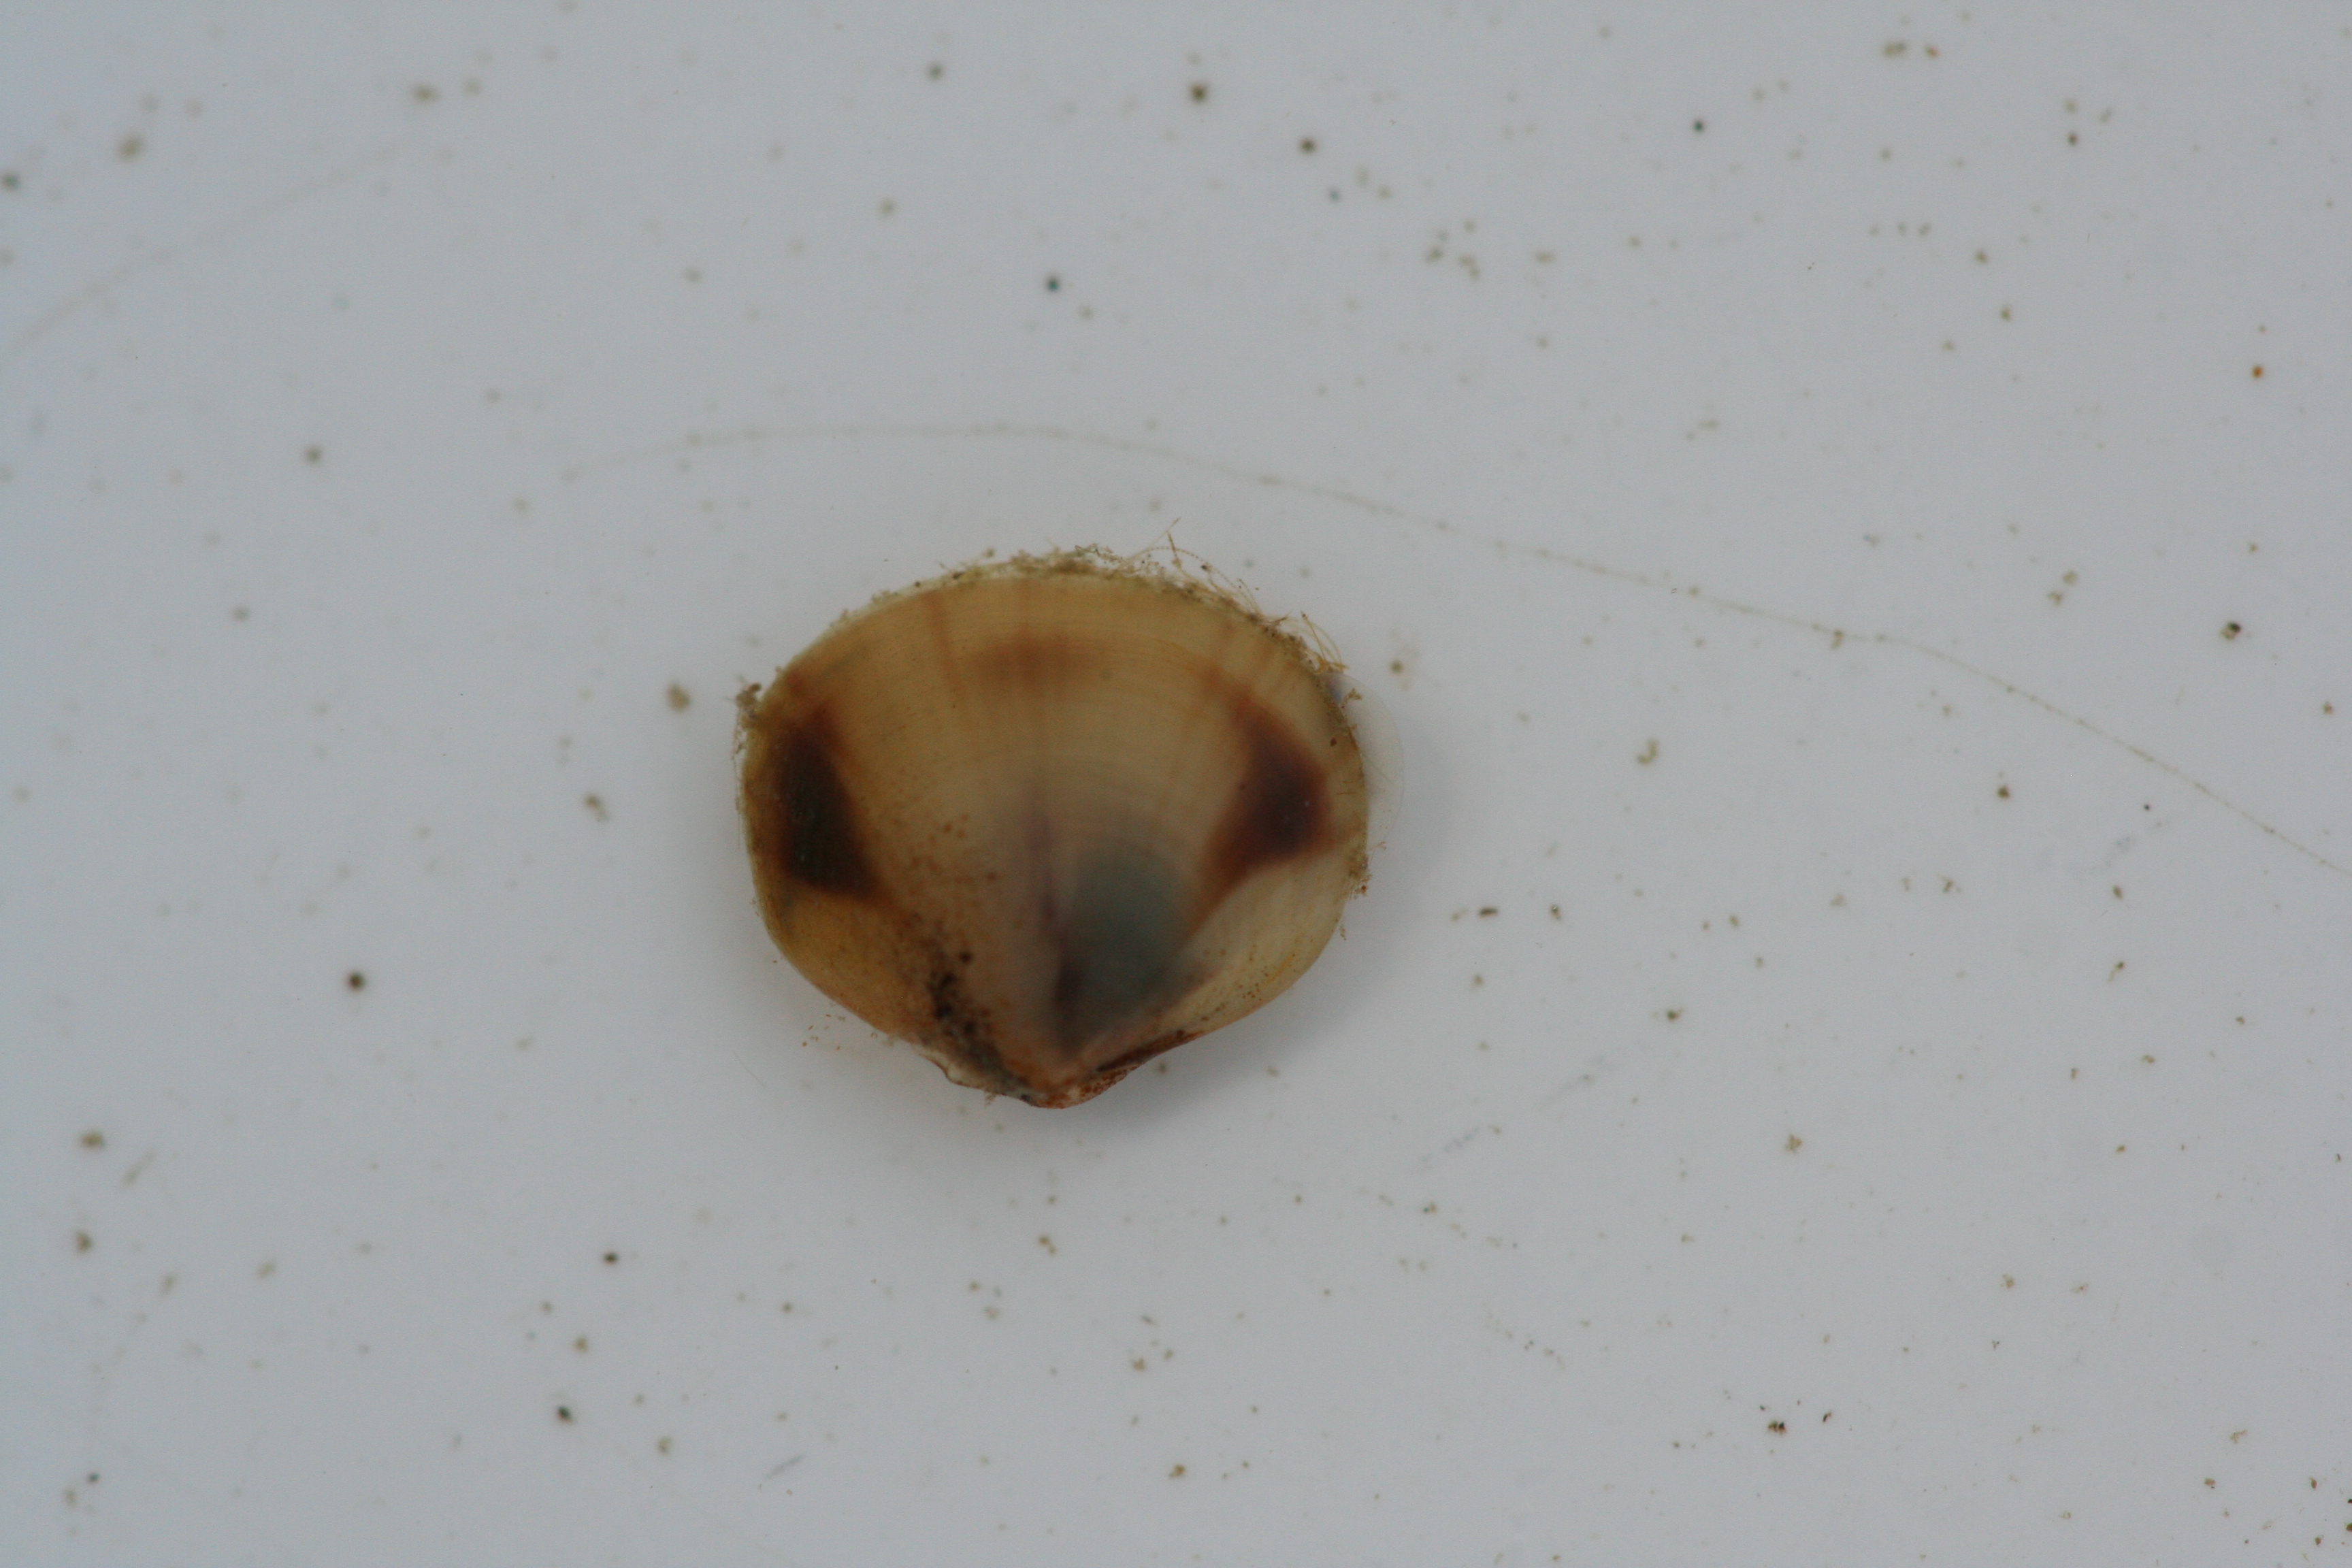
Macroinvertebrate group: snails_clams_mussels